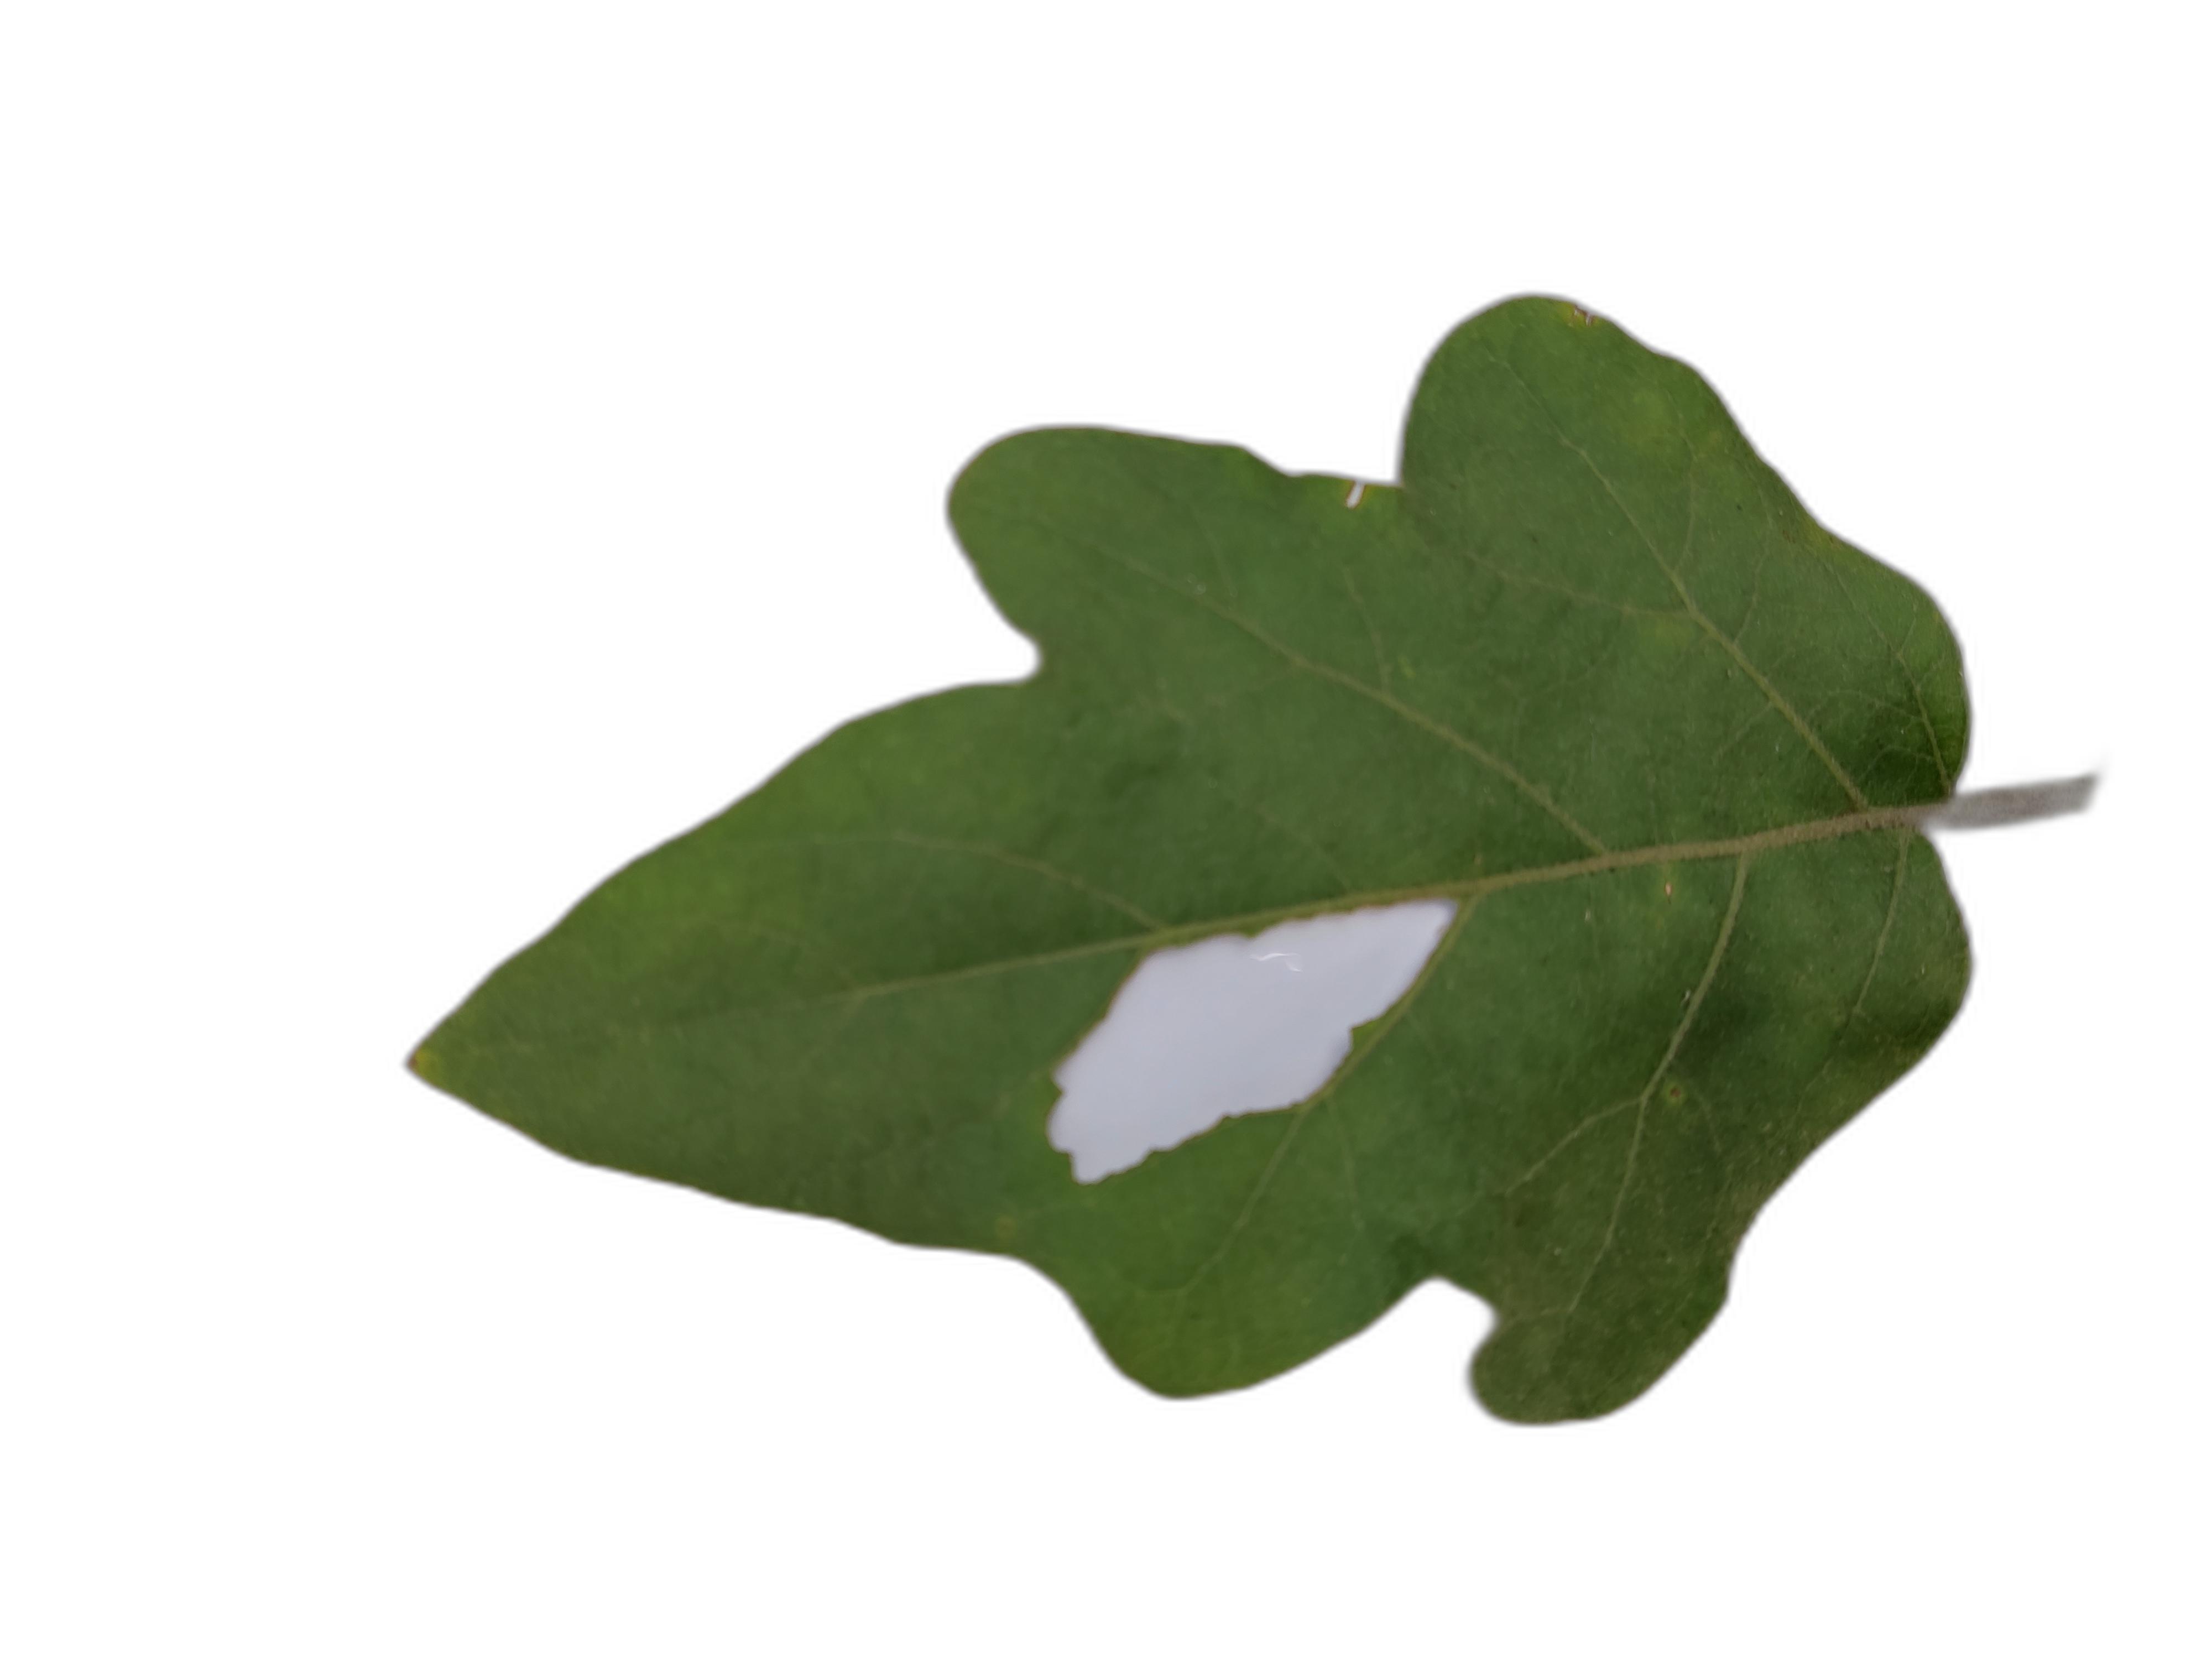
Label: Insect Pest Disease